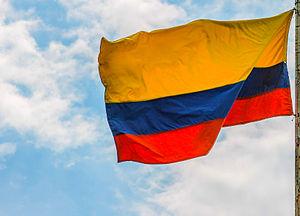
Un Colombia est un cocktail à base de vodka, de curaçao bleu, de sirop de grenadine, de jus de citron, et de jus d'orange.